Leucorhynchia caledonica

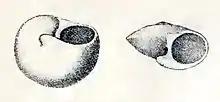
Two views of a shell of "Leucorhynchia caledonica"

This marine species occurs in the Western Pacific Ocean, off the Philippines, Indo-Malaysia, New Caledonia and Queensland, Australia; in the Indian Ocean off Réunion.